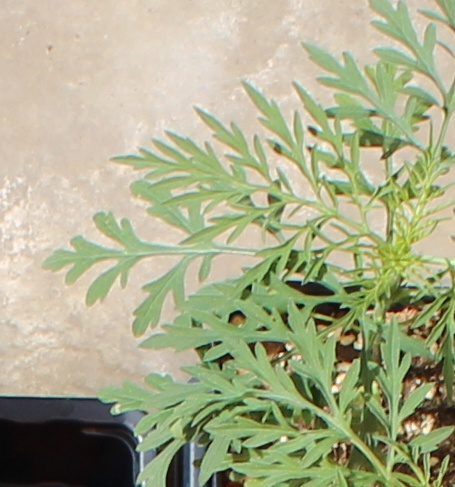
Label: Ragweed